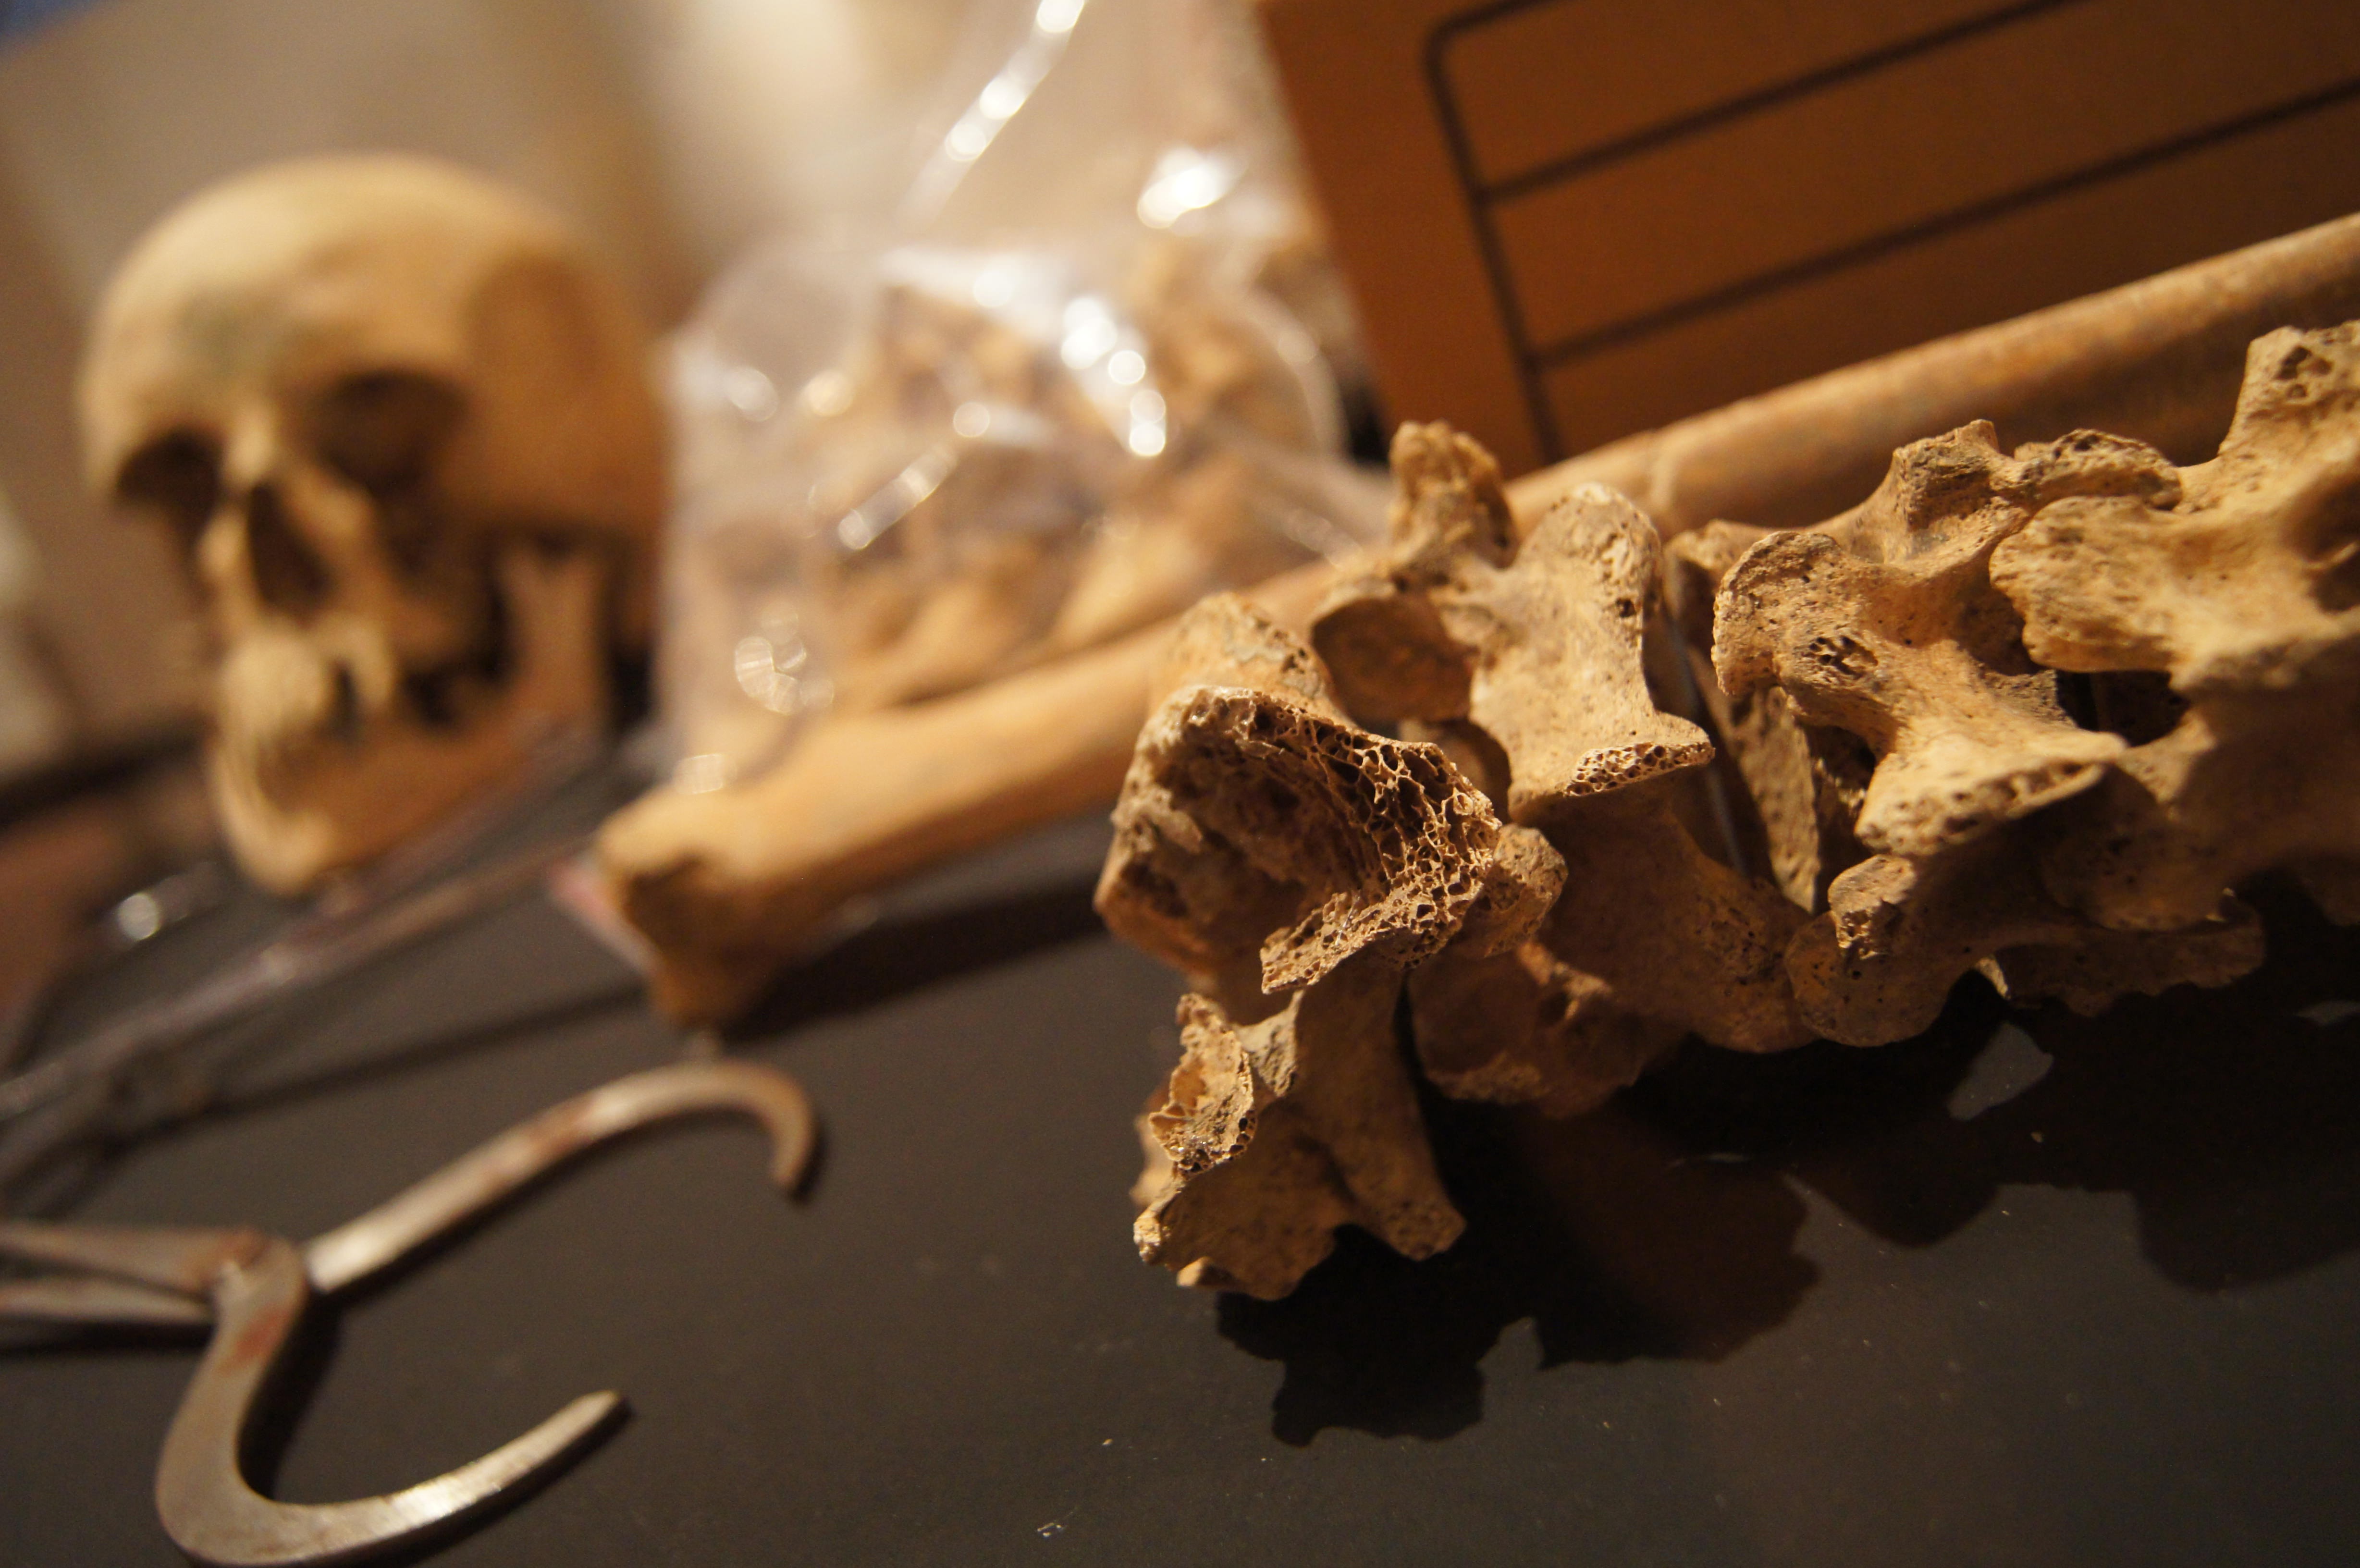
wood, museum, death, lighting, skull, toy, material, sculpture, art, scary, skeleton, anatomy, bones, carving, macro photography, jaw